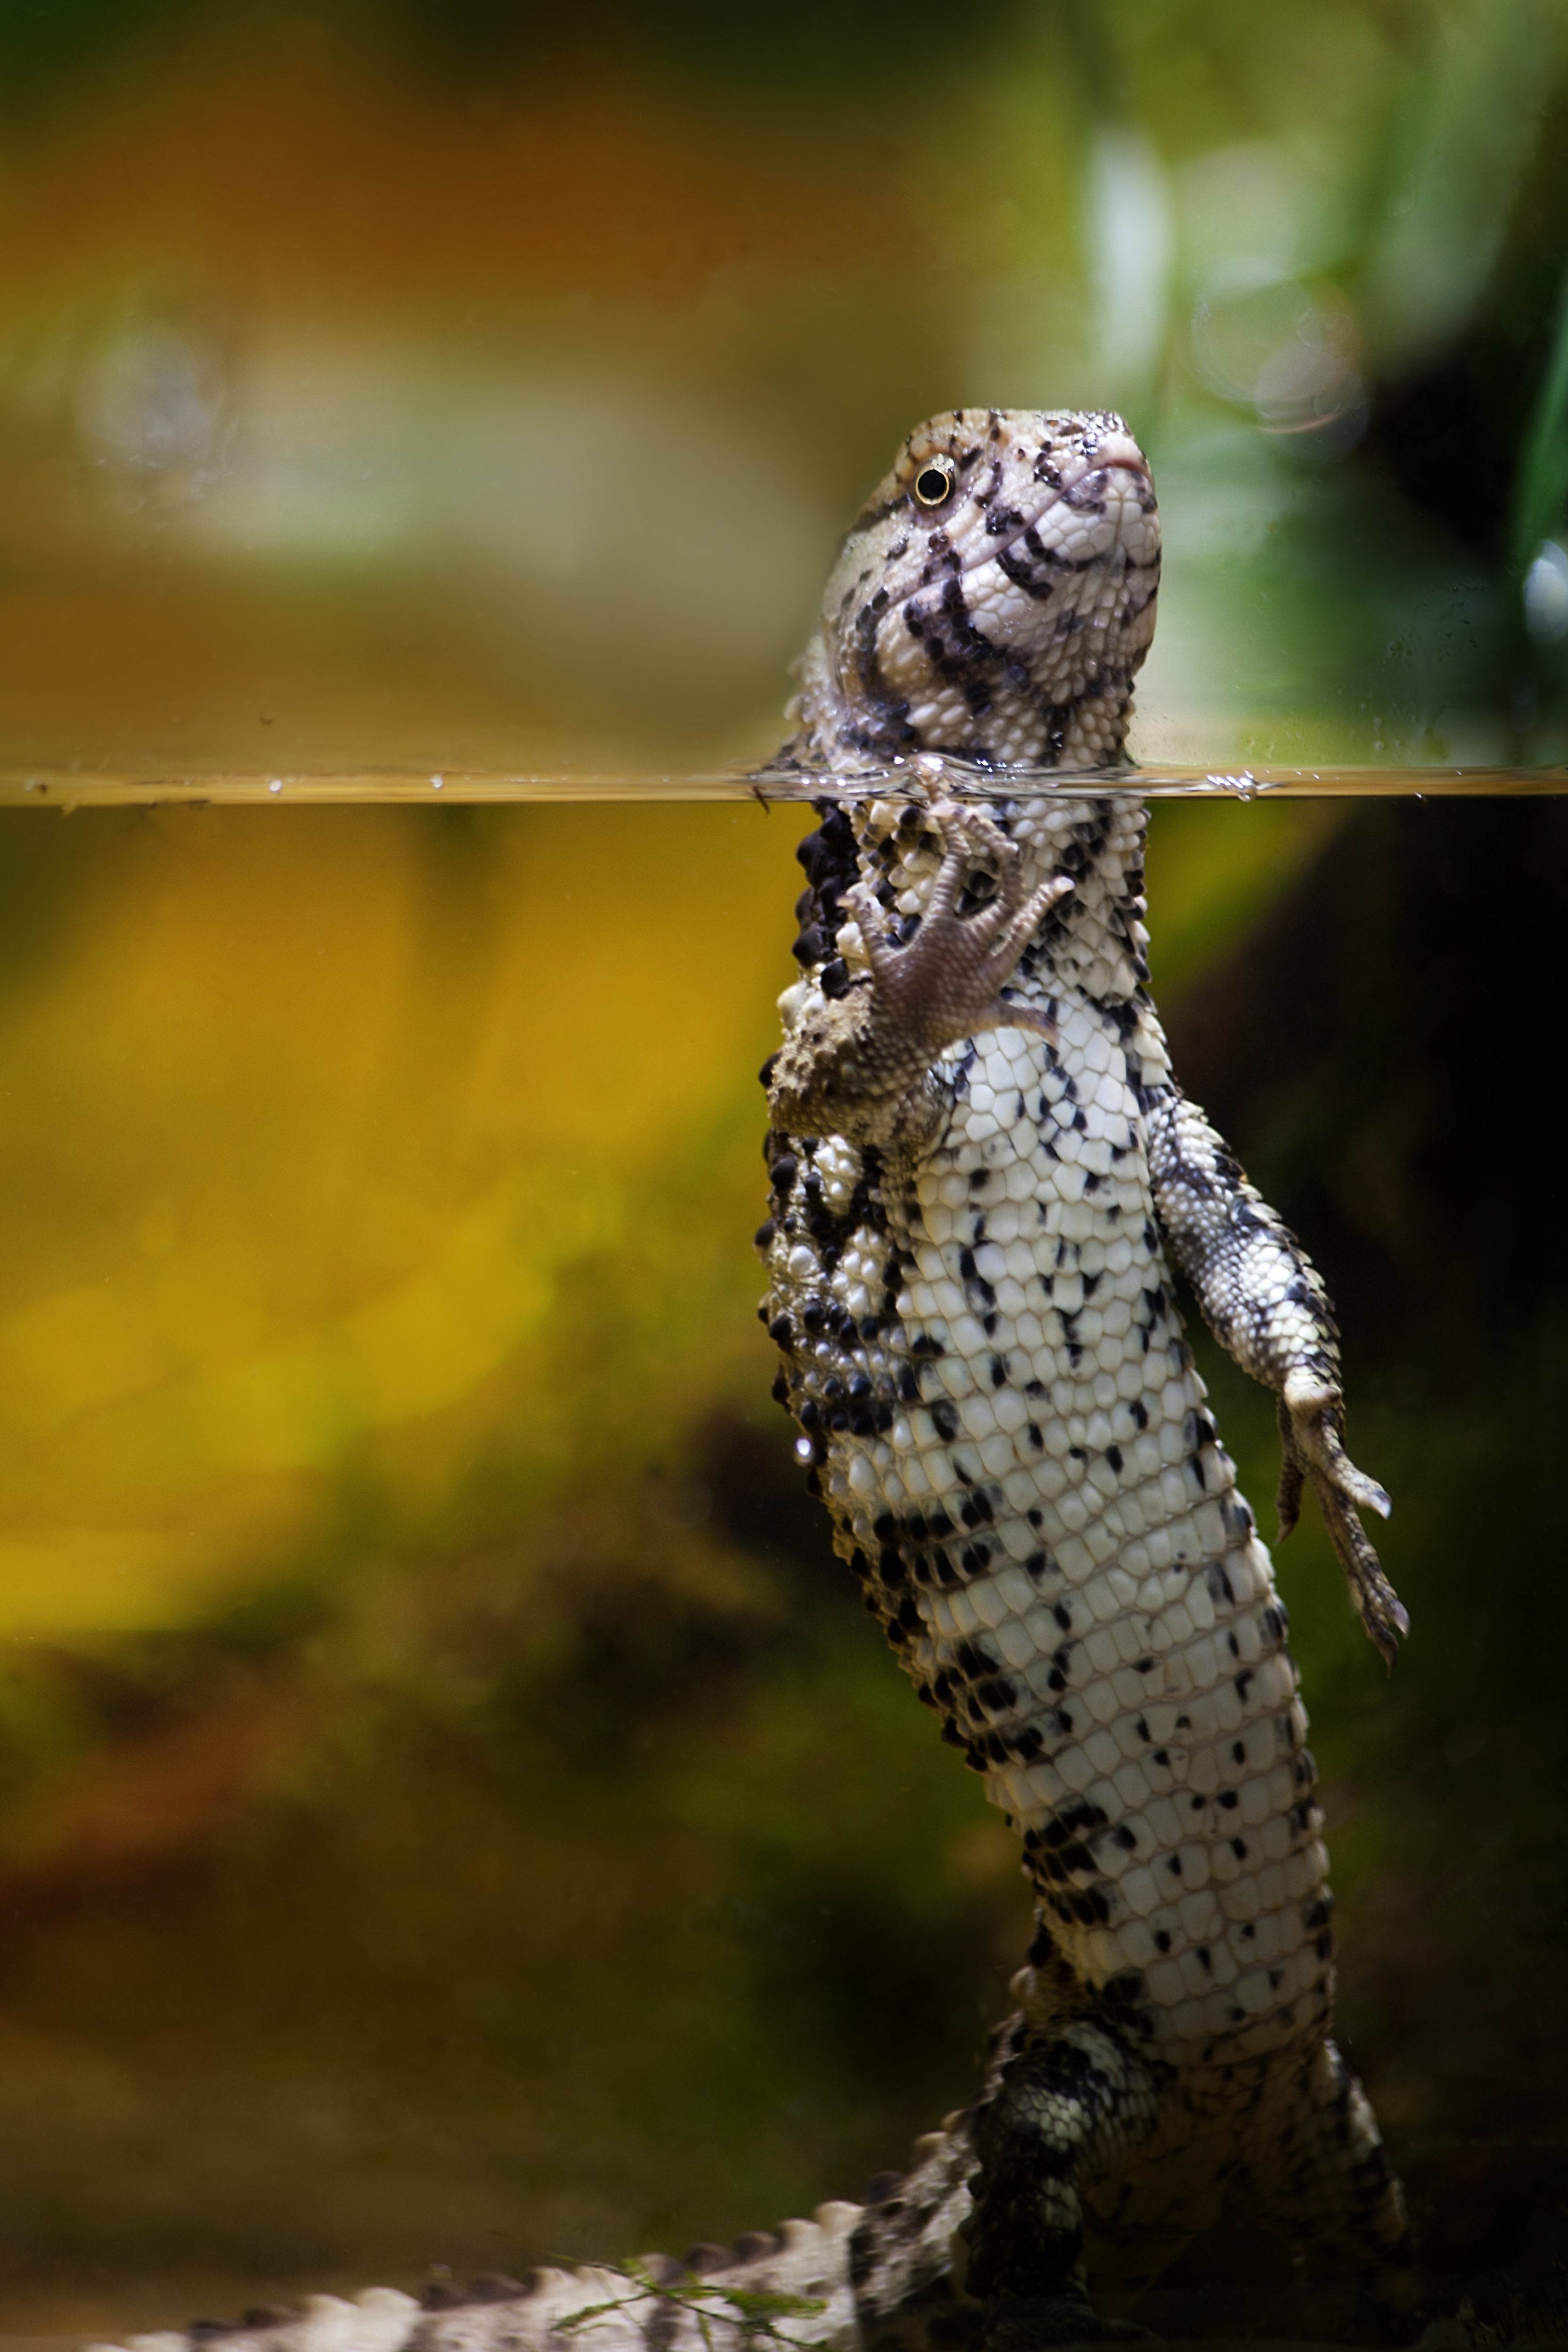
water, nature, animal, wildlife, underwater, reptile, amphibian, close, fauna, lizard, gecko, close up, vertebrate, funny, creature, reptiles, lizards, animal world, macro photography, scaled reptile